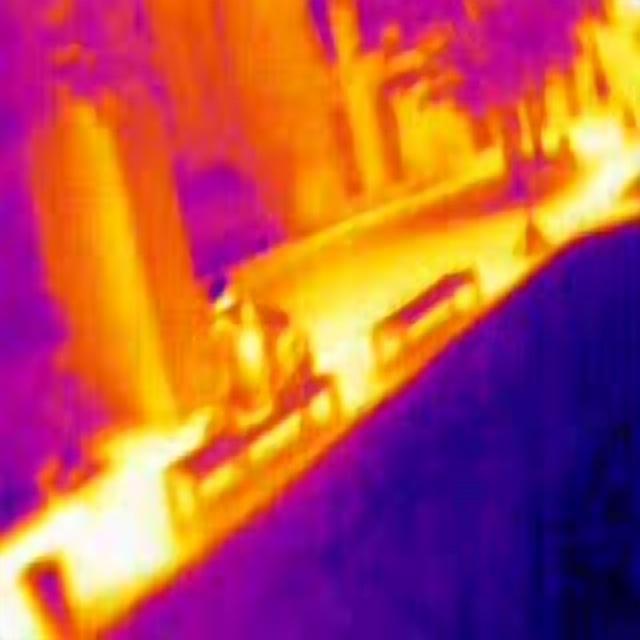
Detected objects:
label: person